Americana music

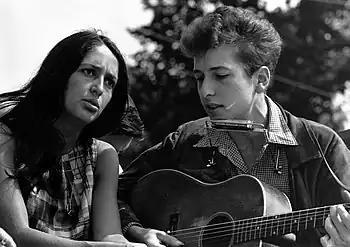
Joan Baez and Bob Dylan in 1963

On January 20, 1965, the Byrds entered Columbia Studios in Hollywood to record Bob Dylan's acoustic tune "Mr. Tambourine Man" for release as their debut single on Columbia. The full, electric rock band treatment that the Byrds and producer Terry Melcher had given the song effectively created the template for the musical subgenre of folk rock. McGuinn's melodic, jangling 12-string Rickenbacker guitar playing—which was heavily compressed to produce an extremely bright and sustained tone—was immediately influential and has remained so to the present day. The single also featured another major characteristic of the band's sound: their clear harmony singing, which usually featured McGuinn and Clark in unison, with Crosby providing the high harmony. Additionally, Richie Unterberger has stated that the song's abstract lyrics took rock and pop songwriting to new heights; never before had such intellectual and literary wordplay been combined with rock instrumentation by a popular music group.